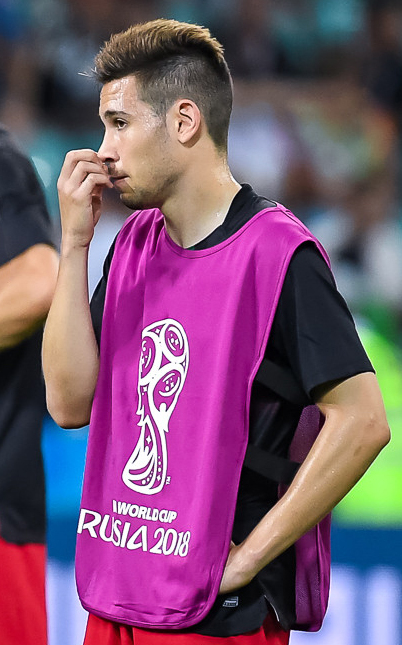
ราฟาแอล กึไรรู

| name = ราฟาแอล กึไรรู
| image = Raphaël Guerreiro (cropped).jpg
| caption = กึไรรูกับฟุตบอลทีมชาติโปรตุเกส|โปรตุเกสในการแข่งขันฟุตบอลโลก 2018
| fullname = ราฟาแอล อาดึลีนู ฌูแซ กึไรรู
| birth_place = เลอบล็อง-เมนีล ฝรั่งเศส
| position = กองหลัง#ฟุลแบ็ก|แบ็กซ้าย / กองกลาง
| currentclub = สโมสรฟุตบอลไบเอิร์นมิวนิก|ไบเอิร์นมิวนิก
| youthyears1 = 1999–2005 | youthclubs1 = บล็อง-เมนีล
| youthyears2 = 2005–2008 | youthclubs2 = อีแอนแอ็ฟ แกลร์ฟงแตน|แกลร์ฟงแตน
| youthyears3 = 2008–2012 | youthclubs3 = สตาดมาแลร์บก็อง|ก็อง
| years1 = 2010–2012 | clubs1 = สตาดมาแลร์บก็อง|ก็อง เบ | caps1 = 55 | goals1 = 4
| years2 = 2012–2013 | clubs2 = สตาดมาแลร์บก็อง|ก็อง | caps2 = 38 | goals2 = 1
| years3 = 2013–2016 | clubs3 = สโมสรฟุตบอลลอรีย็อง|ลอรีย็อง | caps3 = 102 | goals3 = 10
| years4 = 2016–2023 | clubs4 = โบรุสซีอาดอร์ทมุนท์ | caps4 = 162 | goals4 = 30
| years5 = 2023– | clubs5 = สโมสรฟุตบอลไบเอิร์นมิวนิก|ไบเอิร์นมิวนิก | caps5 = 0 | goals5 = 0
| nationalyears1 = 2013–2015 | nationalteam1 = ฟุตบอลทีมชาติโปรตุเกส รุ่นอายุไม่เกิน 21 ปี|โปรตุเกส อายุไม่เกิน 21 ปี | nationalcaps1 = 13 | nationalgoals1 = 0
| nationalyears2 = 2014– | nationalteam2 = ฟุตบอลทีมชาติโปรตุเกส|โปรตุเกส | nationalcaps2 = 64 | nationalgoals2 = 34
ราฟาแอล อาดึลีนู ฌูแซ กึไรรู (; เกิดวันที่ 22 ธันวาคม ค.ศ. 1993) เป็นนักฟุตบอลอาชีพชาวโปรตุเกส ปัจจุบันเล่นให้กับสโมสรสโมสรฟุตบอลไบเอิร์นมิวนิก|ไบเอิร์นมิวนิกและฟุตบอลทีมชาติโปรตุเกส|ทีมชาติโปรตุเกส โดยเล่นในตำแหน่งกองหลัง#ฟุลแบ็ก|แบ็กซ้ายเป็นหลัก แต่สามารถเล่นในตำแหน่งกองกลาง|กองกลางฝั่งซ้ายได้ด้วย
กึไรรูเกิดในเมืองเลอบล็อง-เมนีล ย่านชานกรุงปารีส บิดาเป็นชาวโปรตุเกส ส่วนมารดาเป็นชาวฝรั่งเศส เขาเริ่มต้นอาชีพนักฟุตบอลที่สโมสรสตาดมาแลร์บก็อง|ก็อง ต่อมาใน ค.ศ. 2013 เขาเซ็นสัญญากับสโมสรสโมสรฟุตบอลลอรีย็อง|ลอรีย็องที่ซึ่งเขาเปิดตัวในลีกเอิง ในเดือนมิถุนายน ค.ศ. 2016 เขาได้เข้าร่วมสโมสรโบรุสซีอาดอร์ทมุนท์
กึไรรูเป็นตัวแทนประเทศโปรตุเกสในทีมชาติรุ่นอายุไม่เกิน 21 ปี และทีมชาติชุดหลัก โดยเปิดตัวกับชุดหลักใน ค.ศ. 2014 เขาเป็นส่วนหนึ่งของทีมชาติที่ลงแข่งขันในฟุตบอลโลก 2018 และฟุตบอลชิงแชมป์แห่งชาติยุโรป 2016 โดยเป็นผู้ชนะเลิศการแข่งขันรายการหลัง
== อ้างอิง ==
หมวดหมู่:บุคคลที่เกิดในปี พ.ศ. 2536
หมวดหมู่:บุคคลที่ยังมีชีวิตอยู่
หมวดหมู่:ชาวโปรตุเกสเชื้อสายฝรั่งเศส
หมวดหมู่:ชาวฝรั่งเศสเชื้อสายโปรตุเกส
หมวดหมู่:นักฟุตบอลชาวโปรตุเกส
หมวดหมู่:นักฟุตบอลชาวฝรั่งเศส
หมวดหมู่:นักฟุตบอลทีมชาติโปรตุเกส
หมวดหมู่:กองหลังฟุตบอล
หมวดหมู่:กองกลางฟุตบอล
หมวดหมู่:ผู้เล่นในลีกเอิง
หมวดหมู่:ผู้เล่นในลีกเดอ
หมวดหมู่:ผู้เล่นในบุนเดิสลีกา
หมวดหมู่:ผู้เล่นสตาดมาแลร์บก็อง
หมวดหมู่:ผู้เล่นสโมสรฟุตบอลลอรีย็อง
หมวดหมู่:ผู้เล่นโบรุสซีอาดอร์ทมุนท์
หมวดหมู่:ผู้เล่นสโมสรฟุตบอลไบเอิร์นมิวนิก
หมวดหมู่:ผู้เล่นในฟุตบอลชิงแชมป์แห่งชาติยุโรป 2016
หมวดหมู่:ผู้เล่นในฟีฟ่าคอนเฟเดอเรชันส์คัพ 2017
หมวดหมู่:ผู้เล่นในฟุตบอลโลก 2018
หมวดหมู่:ผู้เล่นในฟุตบอลชิงแชมป์แห่งชาติยุโรป 2020
หมวดหมู่:ผู้เล่นในฟุตบอลโลก 2022
หมวดหมู่:นักฟุตบอลต่างชาติในลีกเยอรมนี
หมวดหมู่:ผู้เล่นในชุดชนะเลิศฟุตบอลชิงแชมป์แห่งชาติยุโรป
หมวดหมู่:ผู้เล่นในชุดชนะเลิศยูฟ่าเนชันส์ลีก
หมวดหมู่:บุคคลจากจังหวัดแซน-แซ็ง-เดอนี